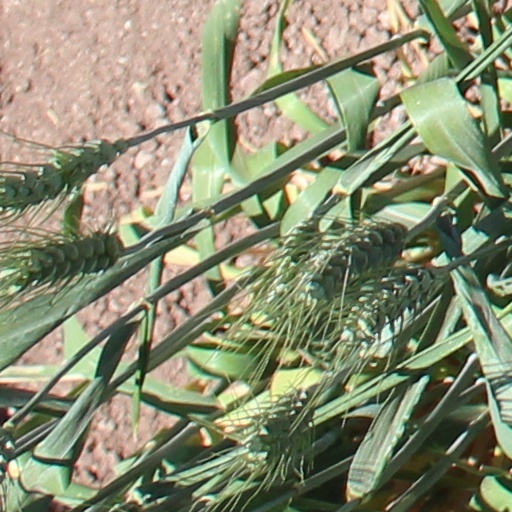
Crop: wheat